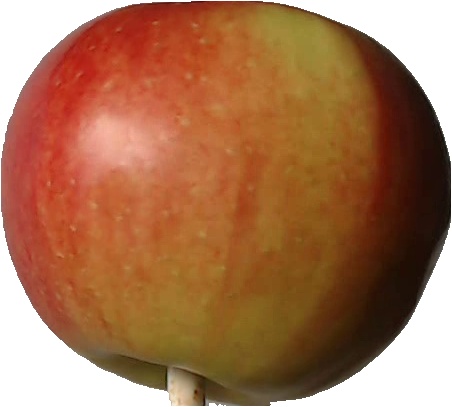
Label: apple_red_2